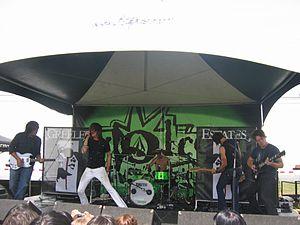
Greeley Estates est un groupe de metalcore américain, originaire de Phoenix, en Arizona. Formé en 2002, le groupe compte un total de cinq albums studio et trois EP. À ses débuts, le groupe est axé emo et post-hardcore, mais des changements de formation mèneront à un son plus axé metalcore comme en témoigne son troisième album Go West Young Man, Let the Evil Go East.